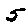
Label: 5